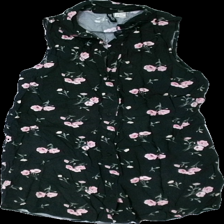
View: front
Type: Top
Category: Ladies
Brand: Not in the list
Brand text on label: Divided (by H&M)
Colors: Black, Pink, Green
Material: 100% visc
Pattern: Floral print
Cut: Regular
Size: 36
Season: All
Price range: <50
Recommended usage: Recycle
Description: Black top with floral print from Divided by H&M, size 36. Poor condition.
Comment: Color has faded